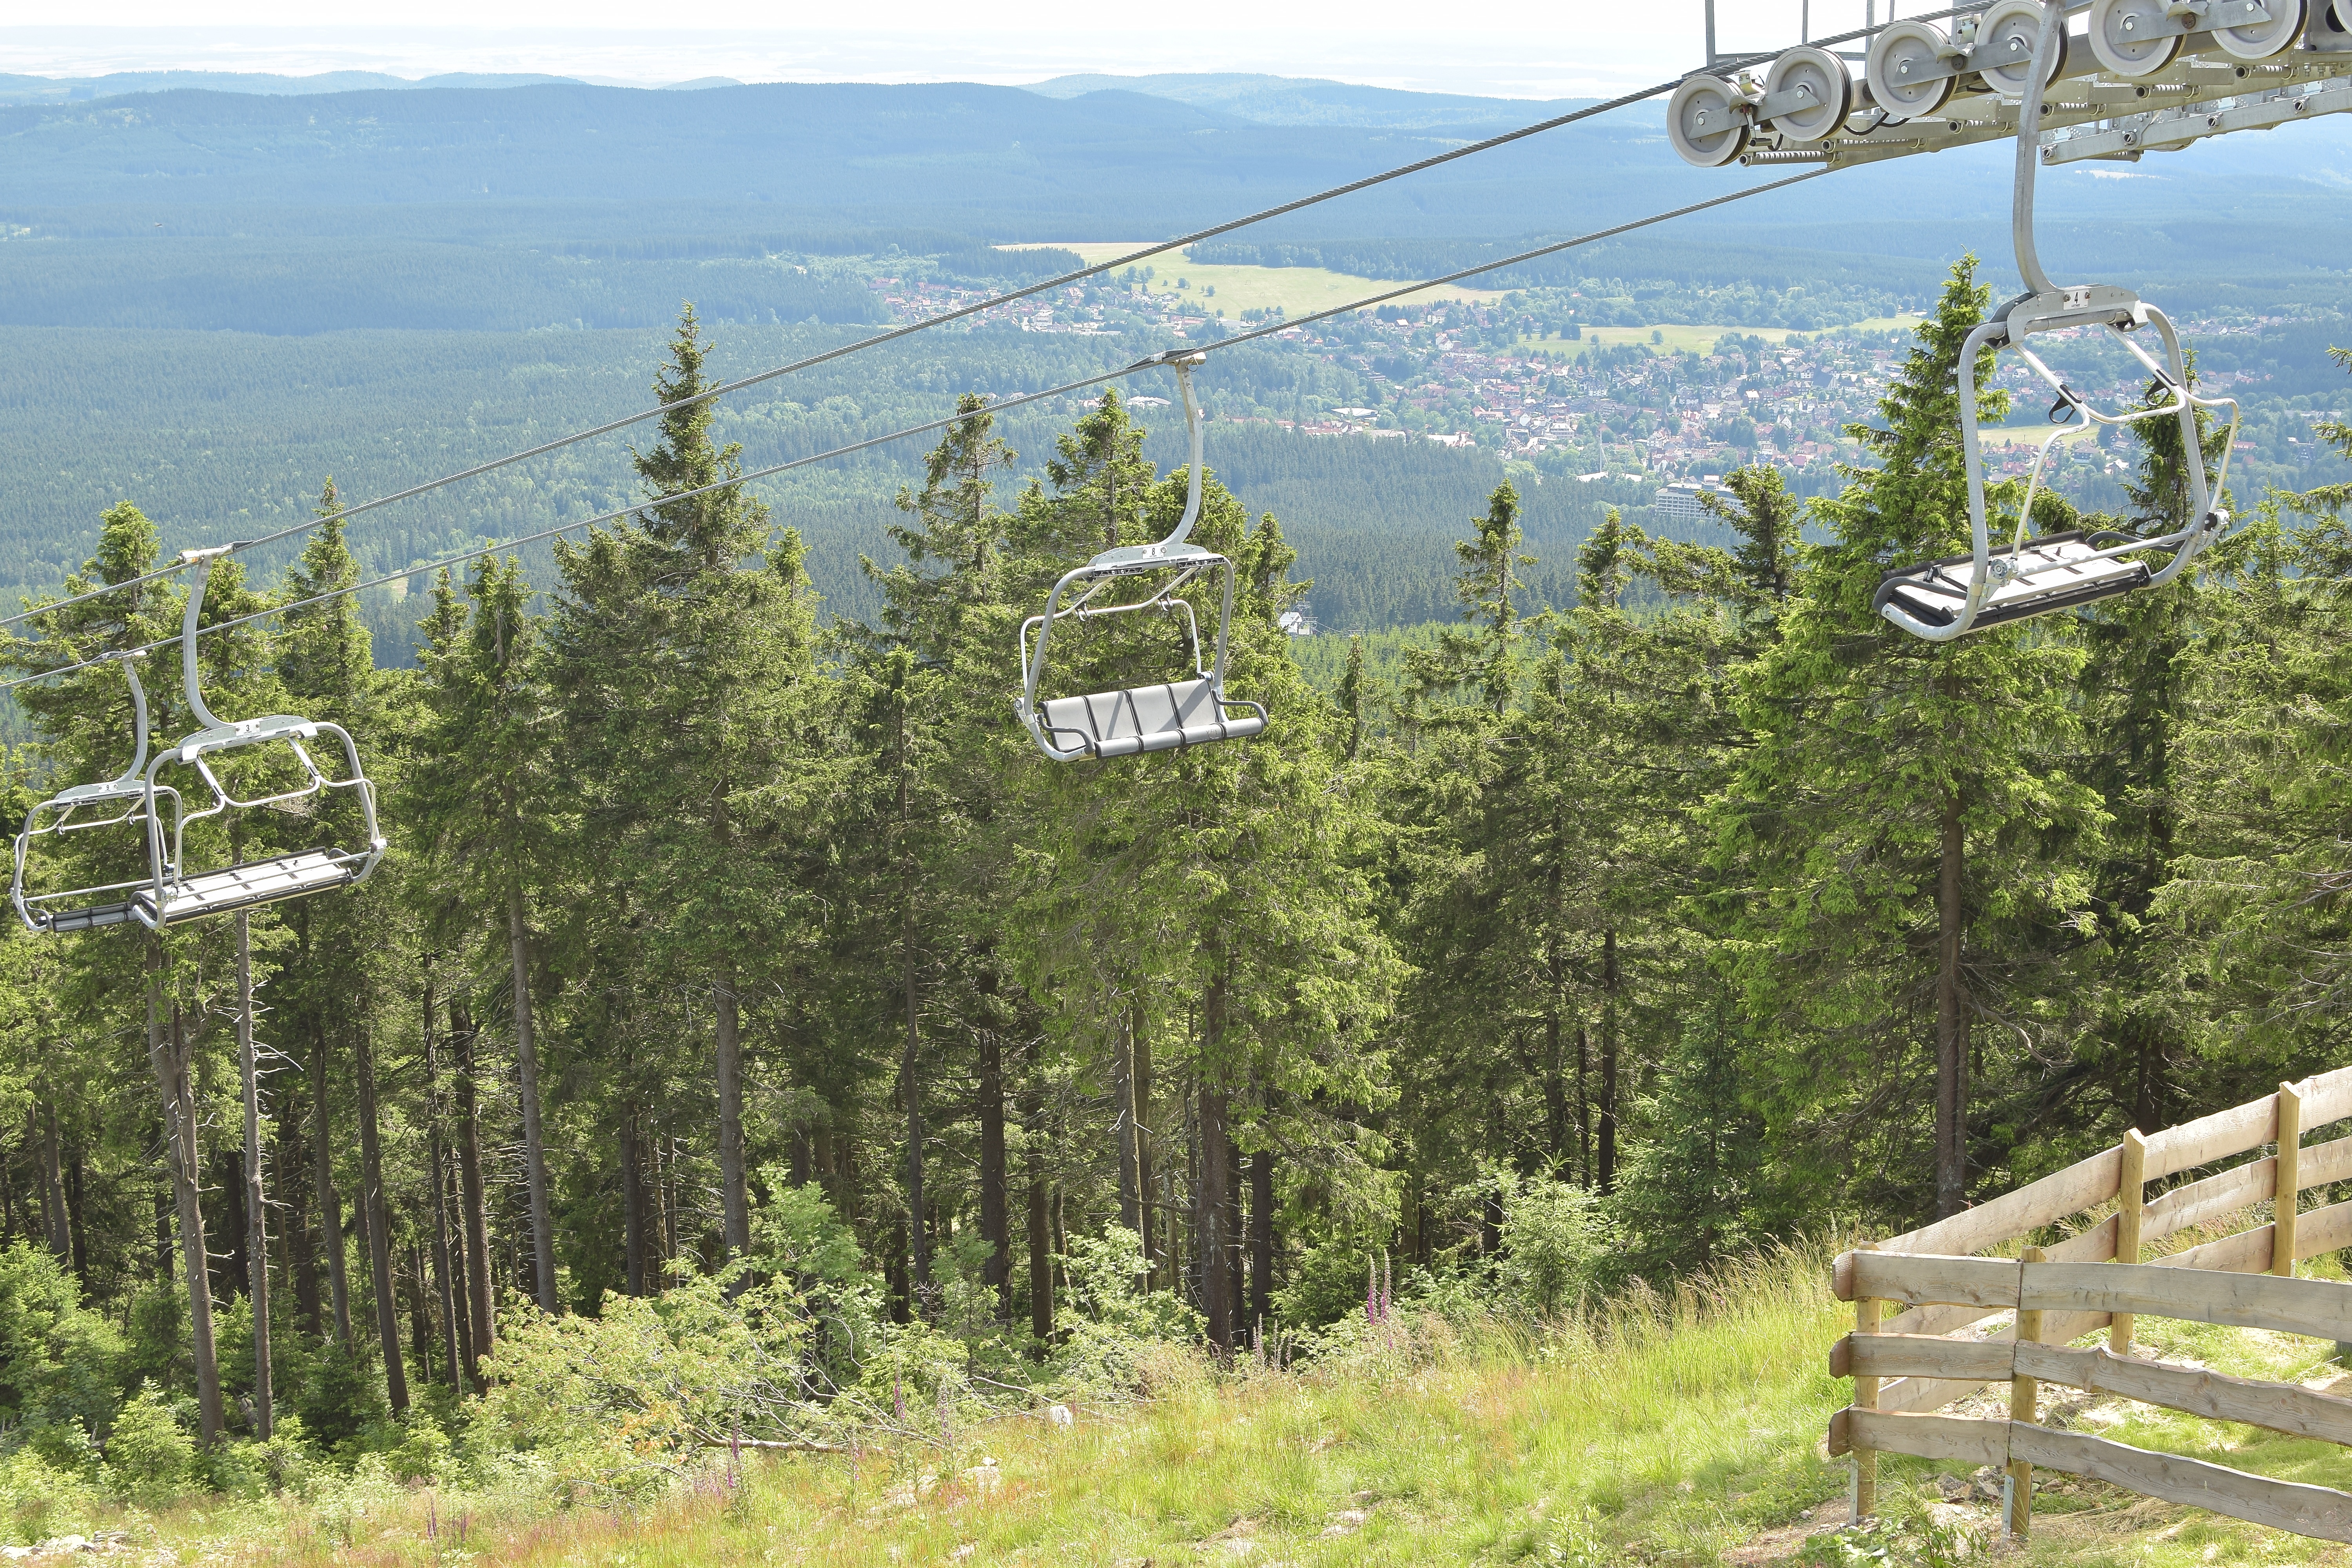
landscape, tree, mountain, sky, trail, meadow, mountain range, chairlift, blue, ridge, clouds, mountains, ecosystem, highlands, braunlage, mountain pass, worm mountain, mountainous landforms, temperate coniferous forest